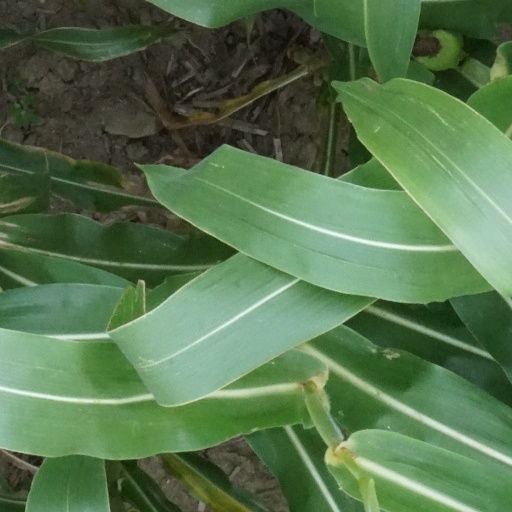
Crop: maize; corn